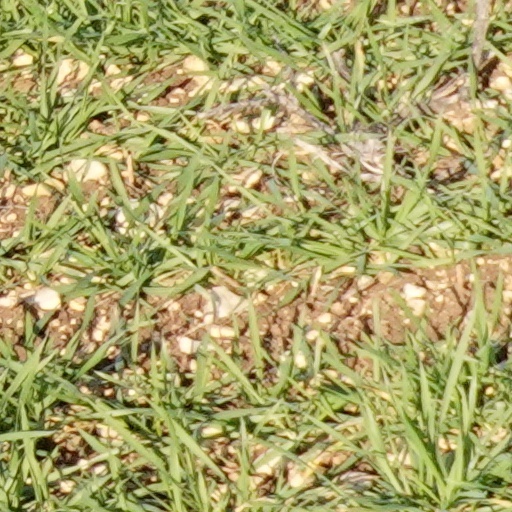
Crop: wheat